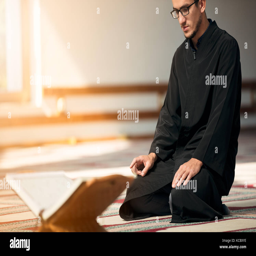
religious muslim man praying inside the mosque